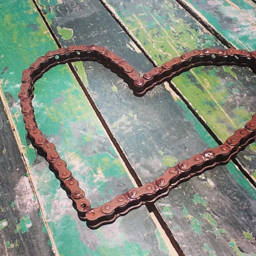
found this old rusty chain laying around in the garage , shaped it into a heart and super glued the little joints. :)